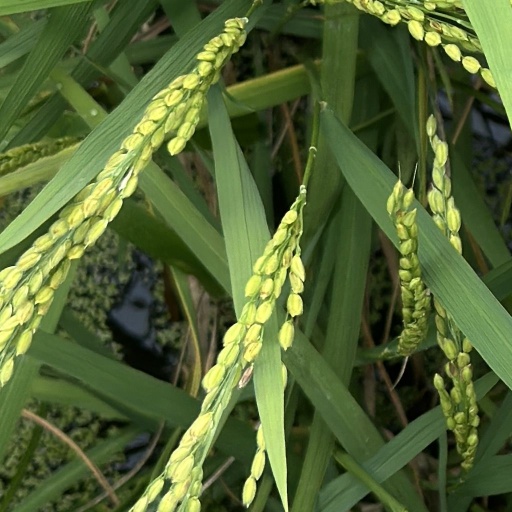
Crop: rice